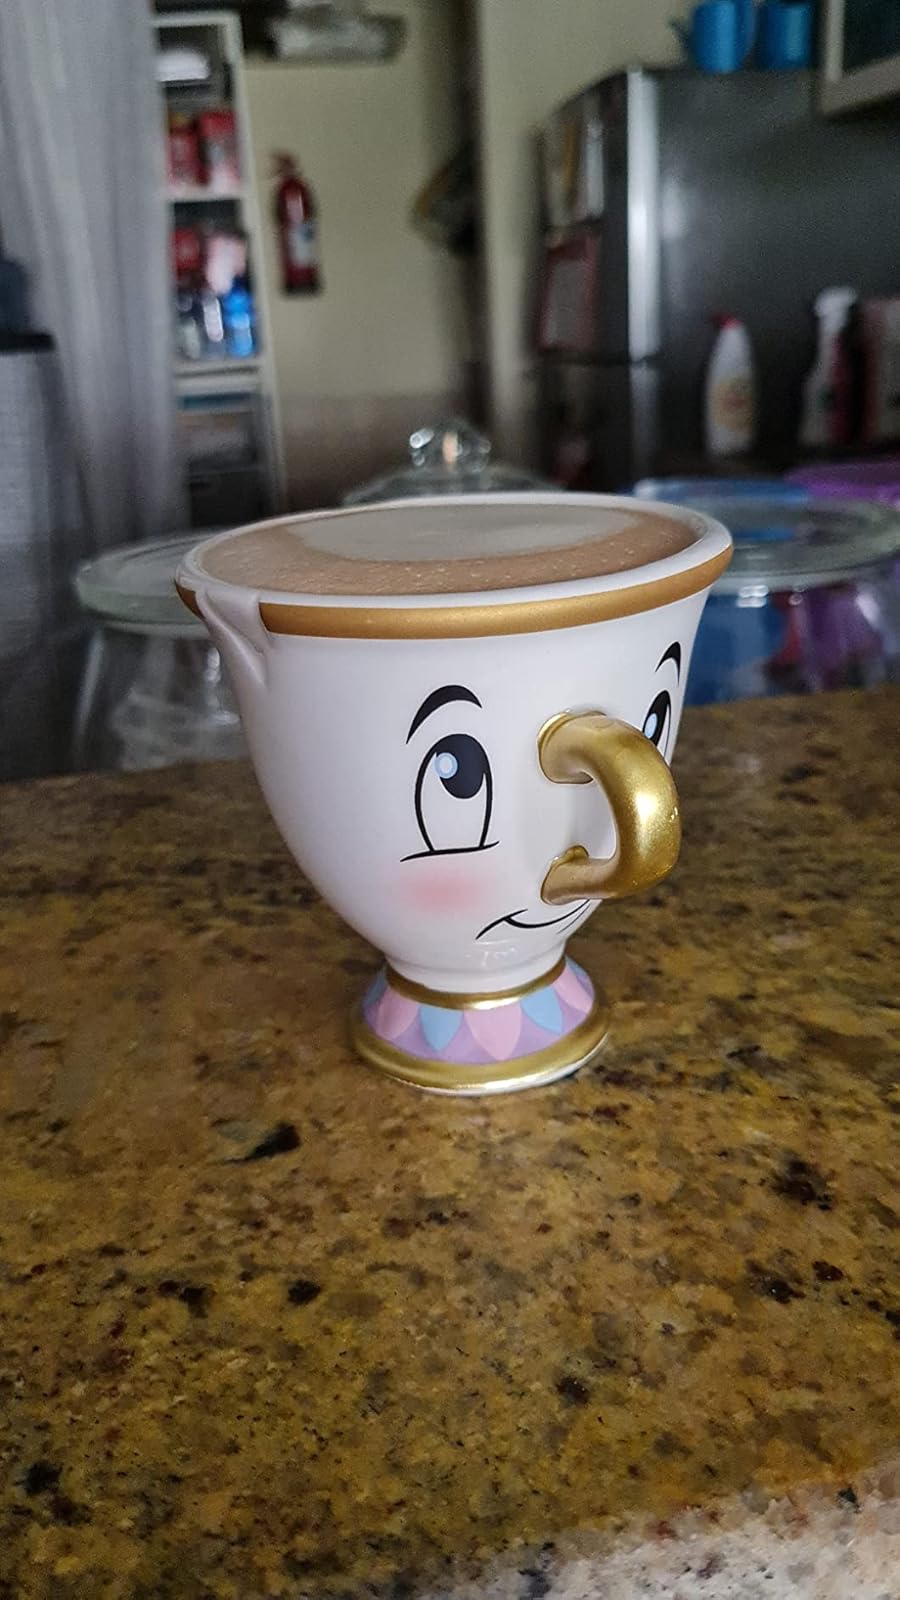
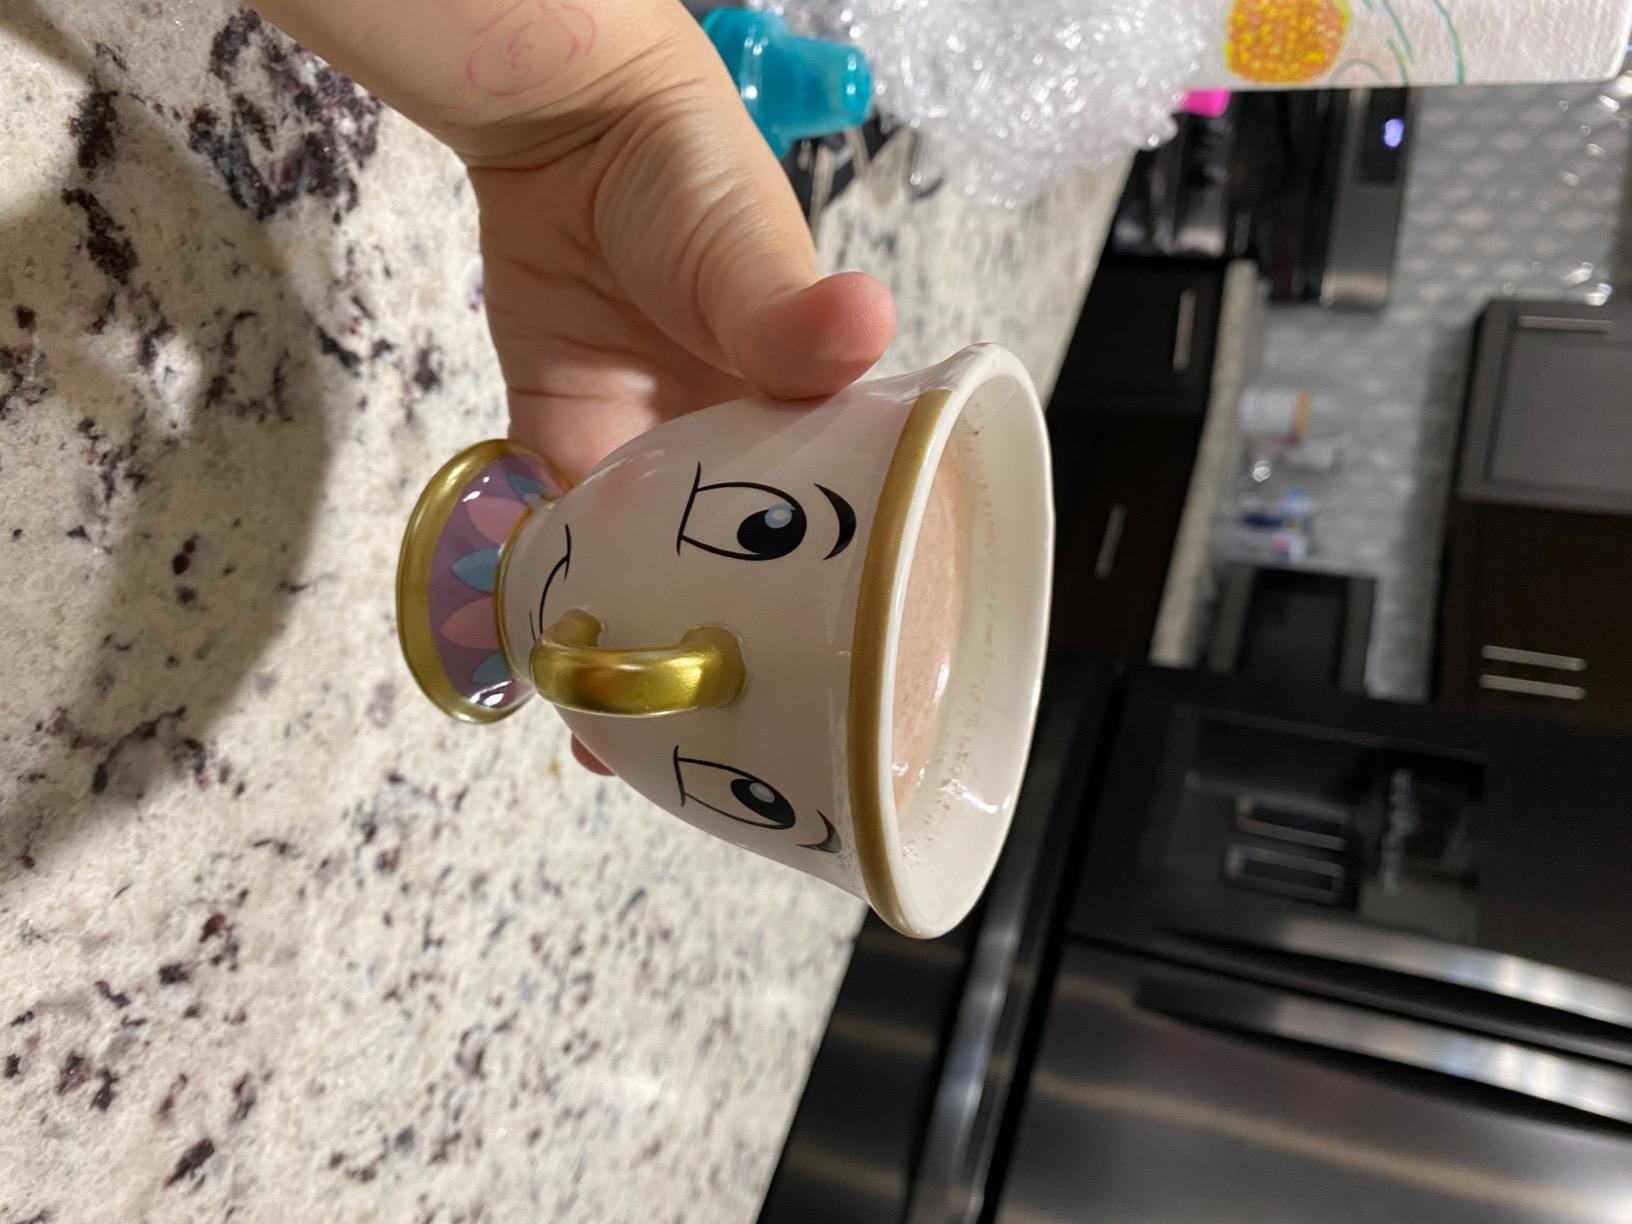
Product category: items_mug
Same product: yes